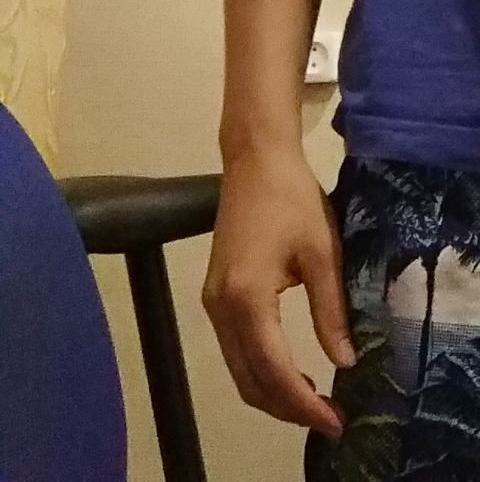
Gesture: no_gesture